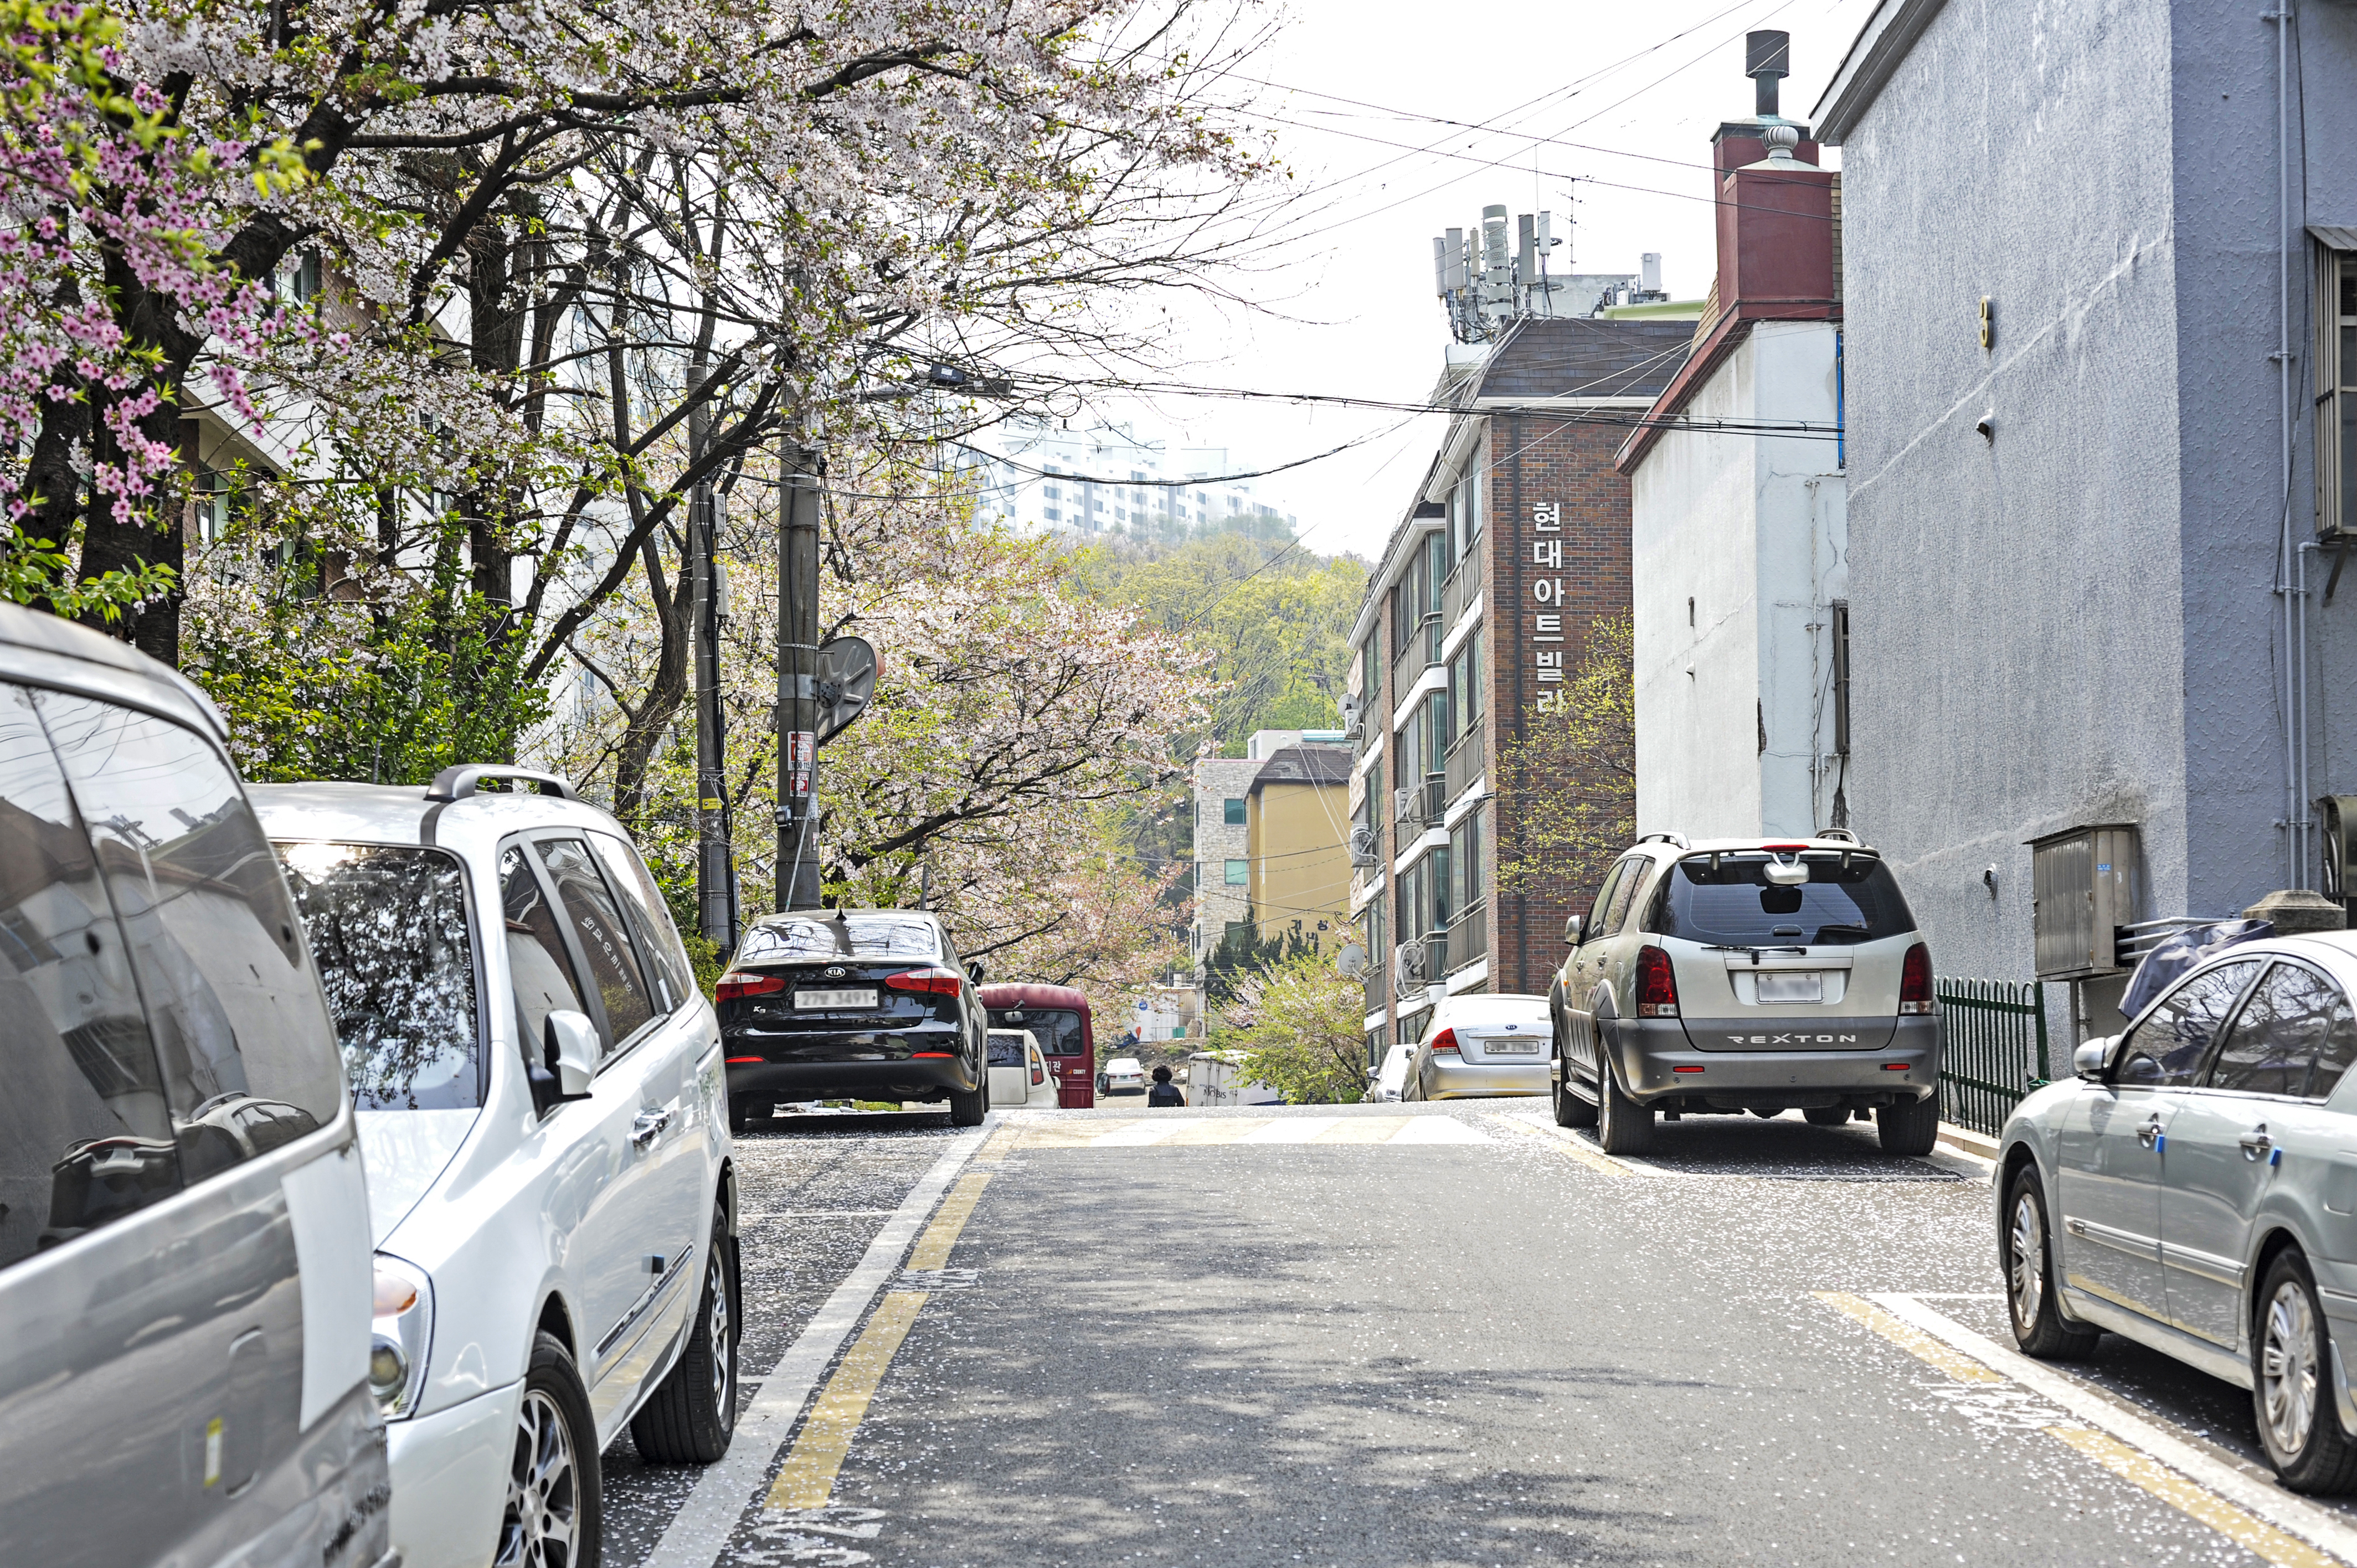
red, cherry, vehicle, car, town, street, urban area, transport, mode of transport, road, neighbourhood, lane, wall, residential area, parking, architecture, infrastructure, thoroughfare, minivan, family car, plant, city, house, traffic, sidewalk, building, asphalt, road surface, suburb